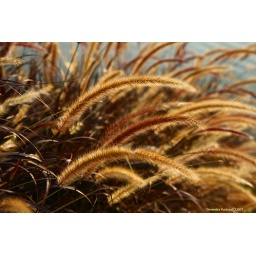
Blonde grass near my office ... I love the shades ... in Explore #417